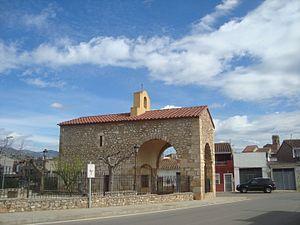
Benlloc, est une commune d'Espagne de la province de Castellón dans la Communauté valencienne. Elle est située dans la comarque de Plana Alta et dans la zone à prédominance linguistique valencienne.